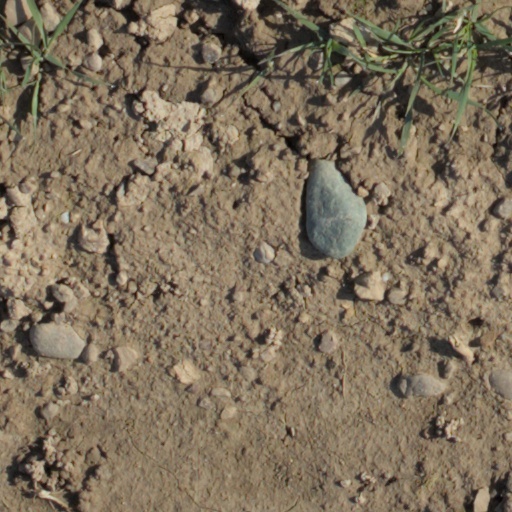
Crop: wheat